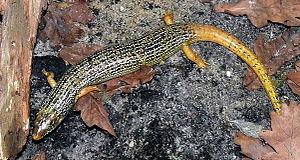
Eurylepis taeniolata est une espèce de sauriens de la famille des Scincidae.
Eurylepis est un genre de sauriens de la famille des Scincidae.